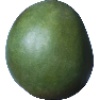
Label: Mango 1